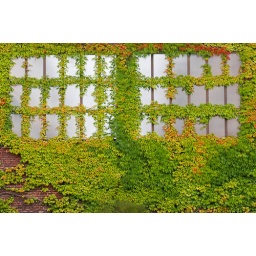
Windows on a brick wall surrounded by green leaves.